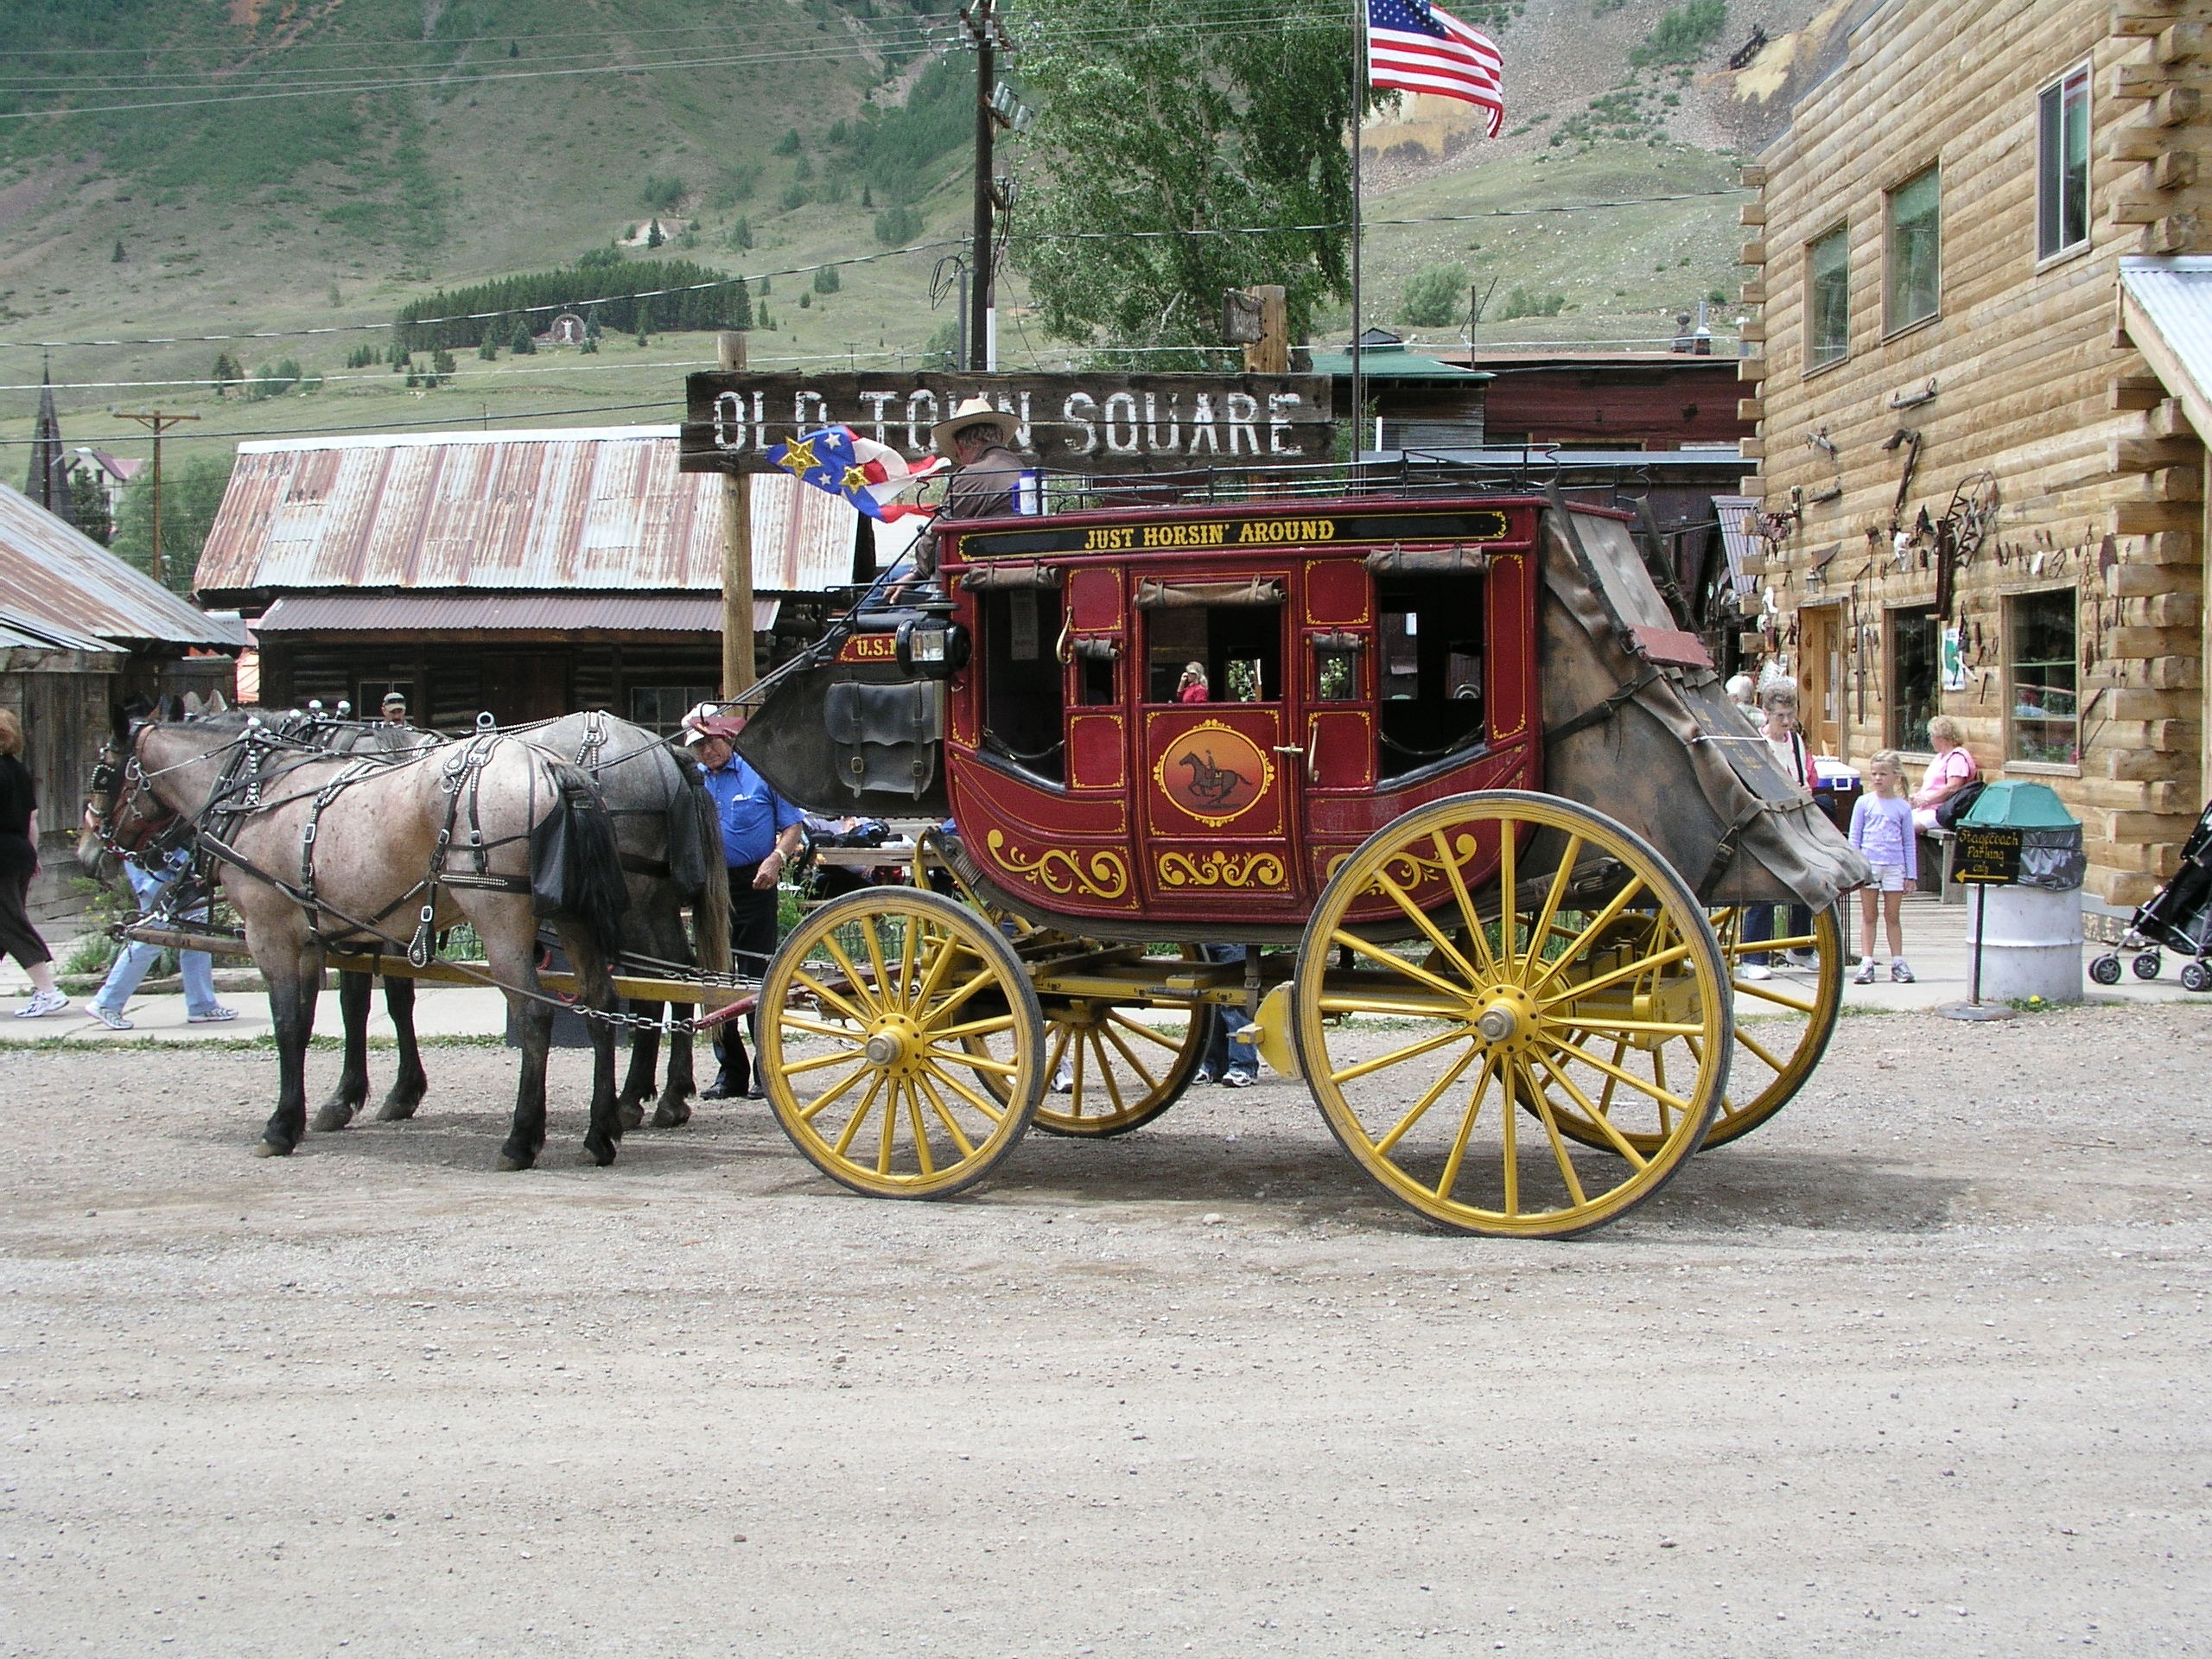
cart, transport, vehicle, carriage, silverton, stagecoach, wild west, land vehicle, horse and buggy, stage couch